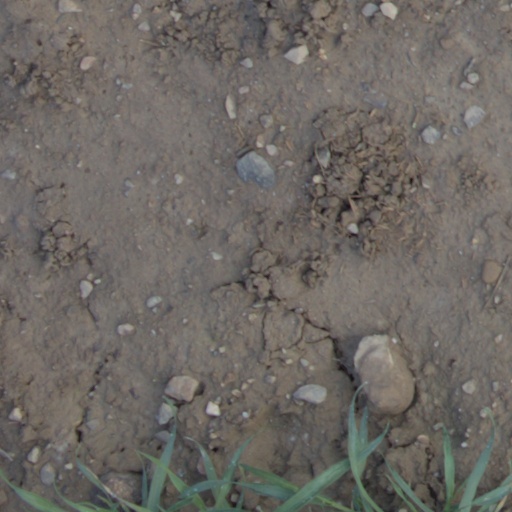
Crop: wheat